Seismic oceanography

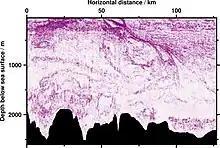
Example seismic oceanographic image showing an oceanic front at the Brazil-Malvinas Confluence in the Atlantic Ocean. Bright red and blue colours correspond to strong changes in oceanic temperature and/or salinity. The black region denotes solid rock beneath the seabed. The image has a resolution on the order of ten meters in the horizontal and vertical directions.

Seismic oceanography is based on marine seismic reflection profiling, in which a ship tows specialised equipment for generating underwater sound. This equipment is known as the acoustic source. The ship also tows one or more cables along which are arranged hundreds of hydrophones, which are instruments for recording underwater sound. These cables are referred to as streamers, and are between a few hundred metres and 10 km in length. Both the acoustic source and the streamers lie a few metres beneath the sea surface.